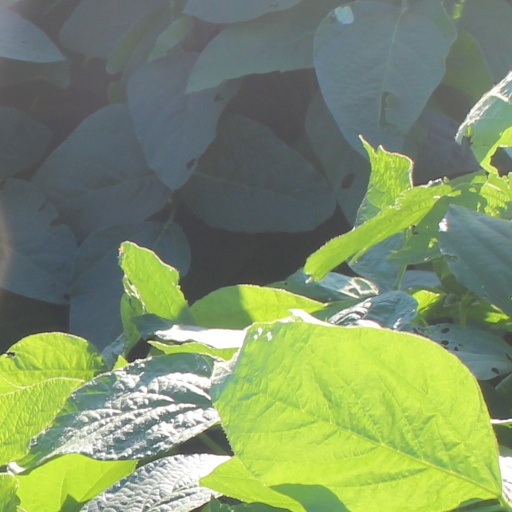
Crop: soybean